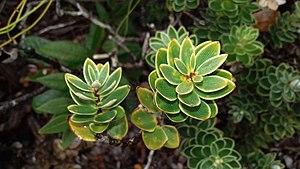
Cyathopsis albicans (Pic aux Chèvres, Mont Dore, Province Sud, Nouvelle-Calédonie)
Cyathopsis albicans est une espèce de plantes de la famille des Ericaceae.